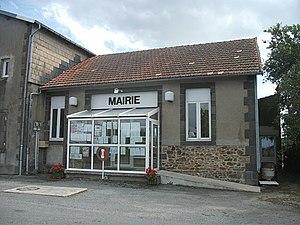
Mairie de Lisseuil, Puy-de-Dôme, Auvergne-Rhône-Alpes, France. [18898]
Lisseuil est une commune française, située dans la vallée de la Sioule dans le département du Puy-de-Dôme en région Auvergne-Rhône-Alpes.